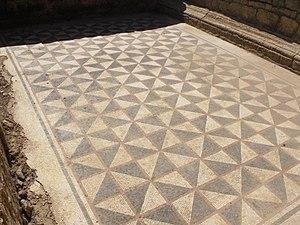
Mosaique, Fouilles de l'oppidum d'Altimurium, Murviel les Montpellier, Hérault, France
L'oppidum d'Altimurium est un ancien oppidum gaulois puis romain situé près de la Voie Domitienne sur le territoire de la commun de Murviel-lès-Montpellier. Datant du IIᵉ siècle av. J.-C., la cité fut un important site antique, au même titre qu'Ambrussum, Lattara ou Enserune.